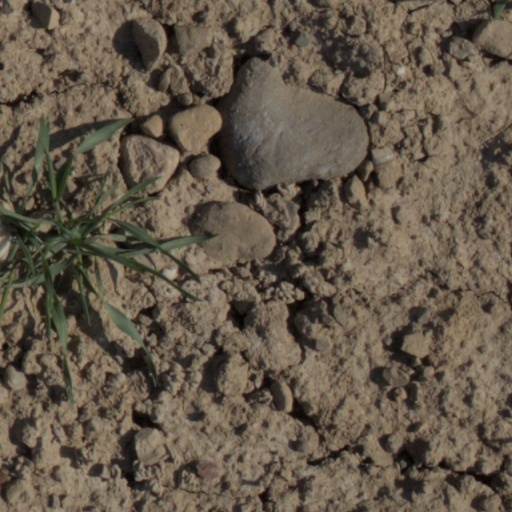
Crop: wheat